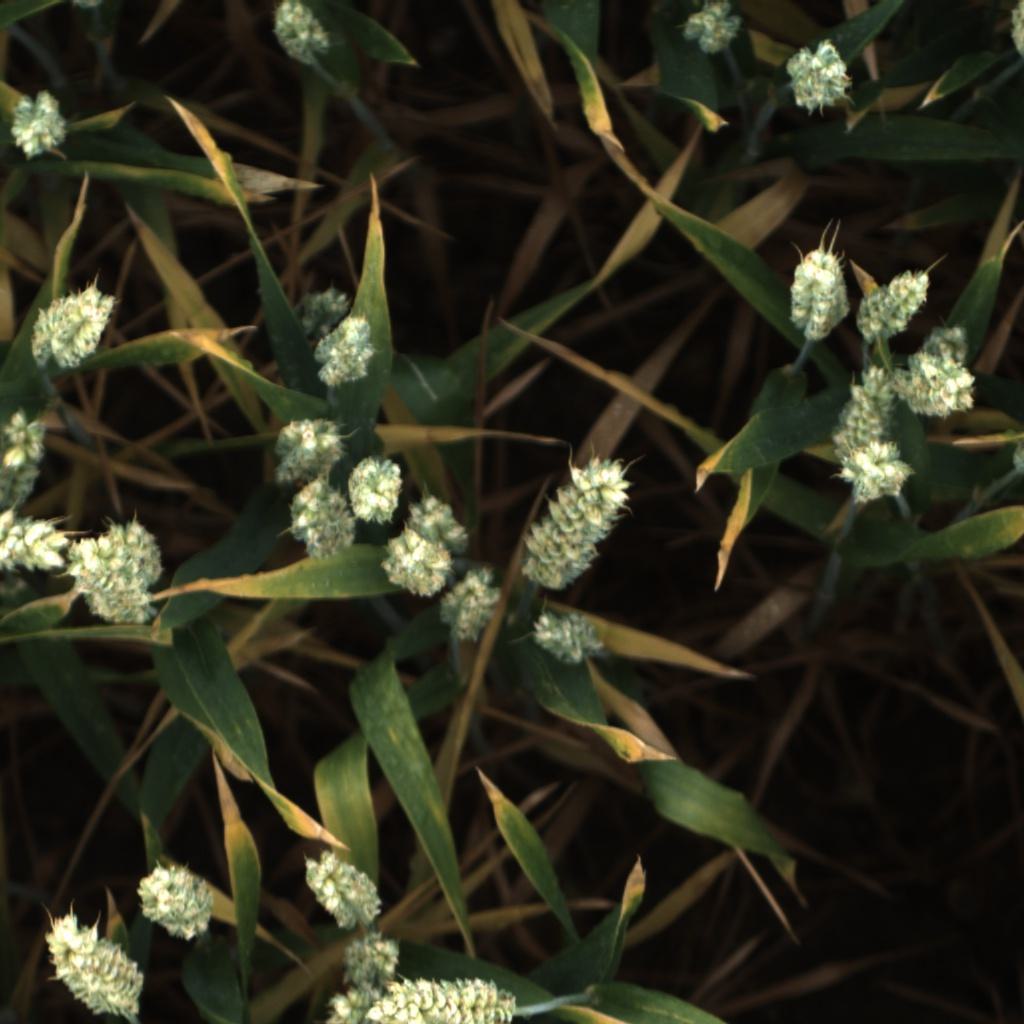
Country: UK
Location: Rothamsted
Wheat development stage: Filling - Ripening